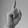
ASL letter: D